Tibor Pleiß

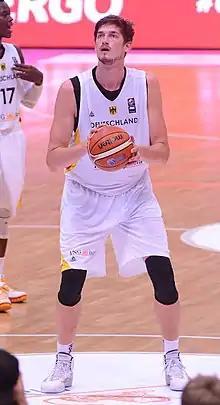
Pleiß with Germany in 2015

Tibor Pleiß (alternative spelling Pleiss; born 2 November 1989) is a German professional basketball player for Trapani Shark of the Italian Lega Basket Serie A. Standing , he plays at the center position. He is also a regular member of the German national team.